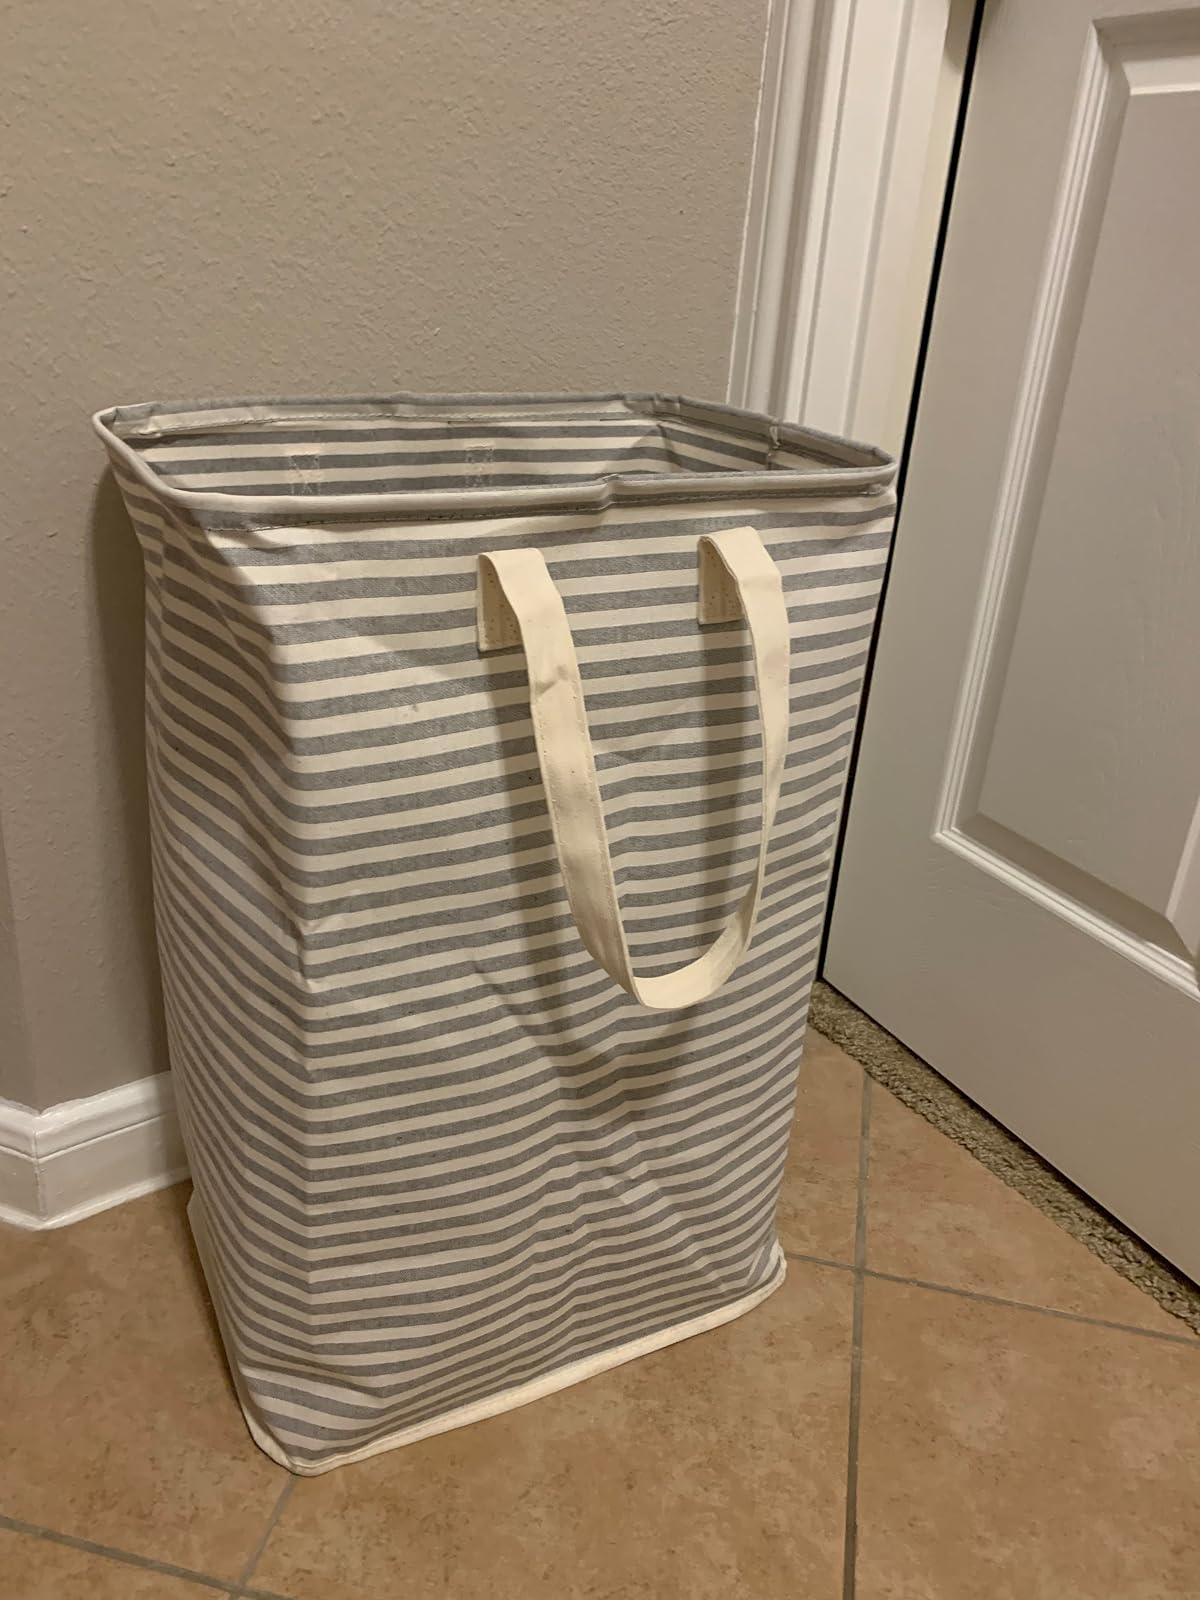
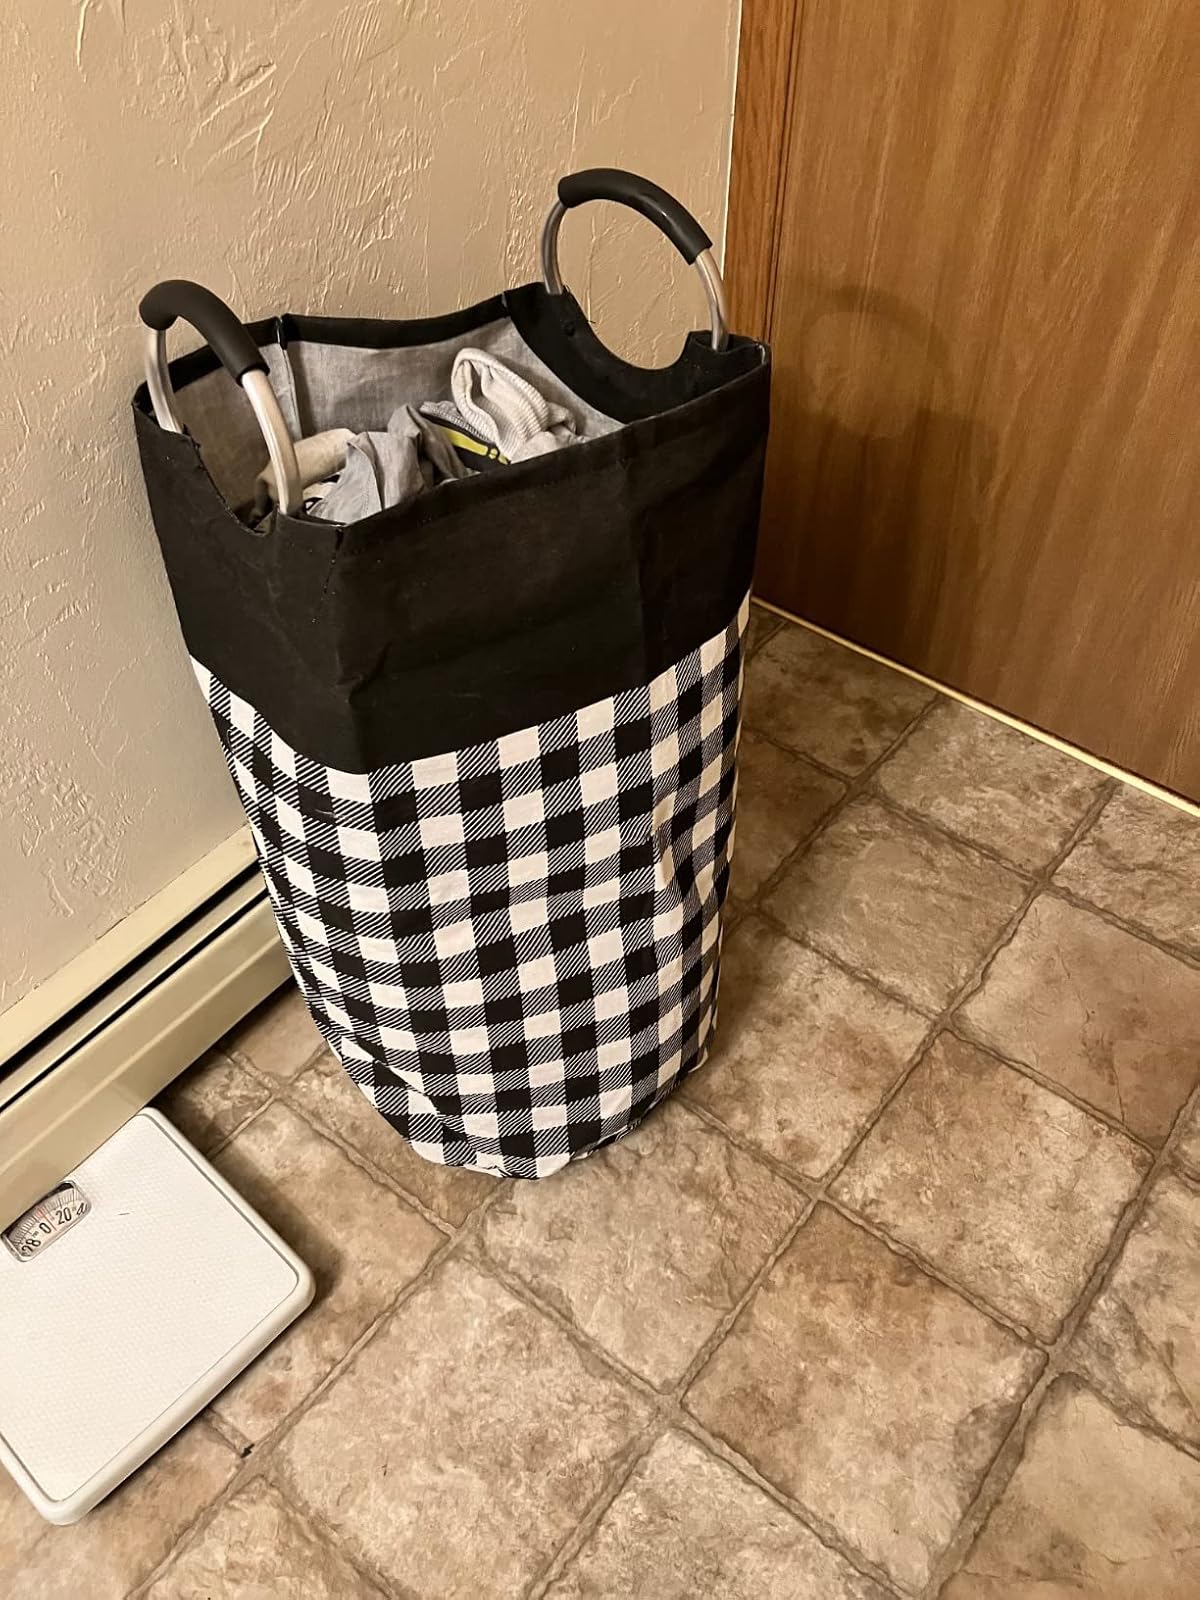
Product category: items_hamper
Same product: no